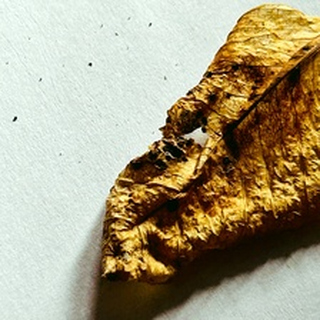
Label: lemon_dry_leaf